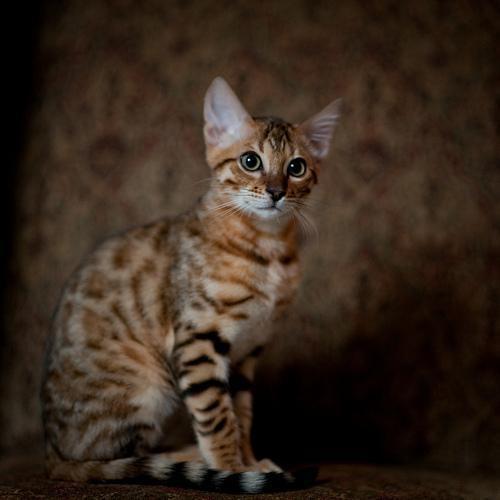
Bengal